Margidunum

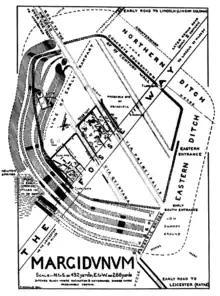
1927 plan of Margidunum

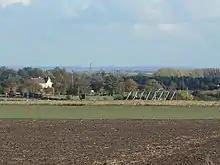
View towards Margidunum

Margidunum was a Roman settlement on the Fosse Way at Castle Hill near present-day Bingham, in Nottinghamshire, England. The site is a protected Scheduled Monument.